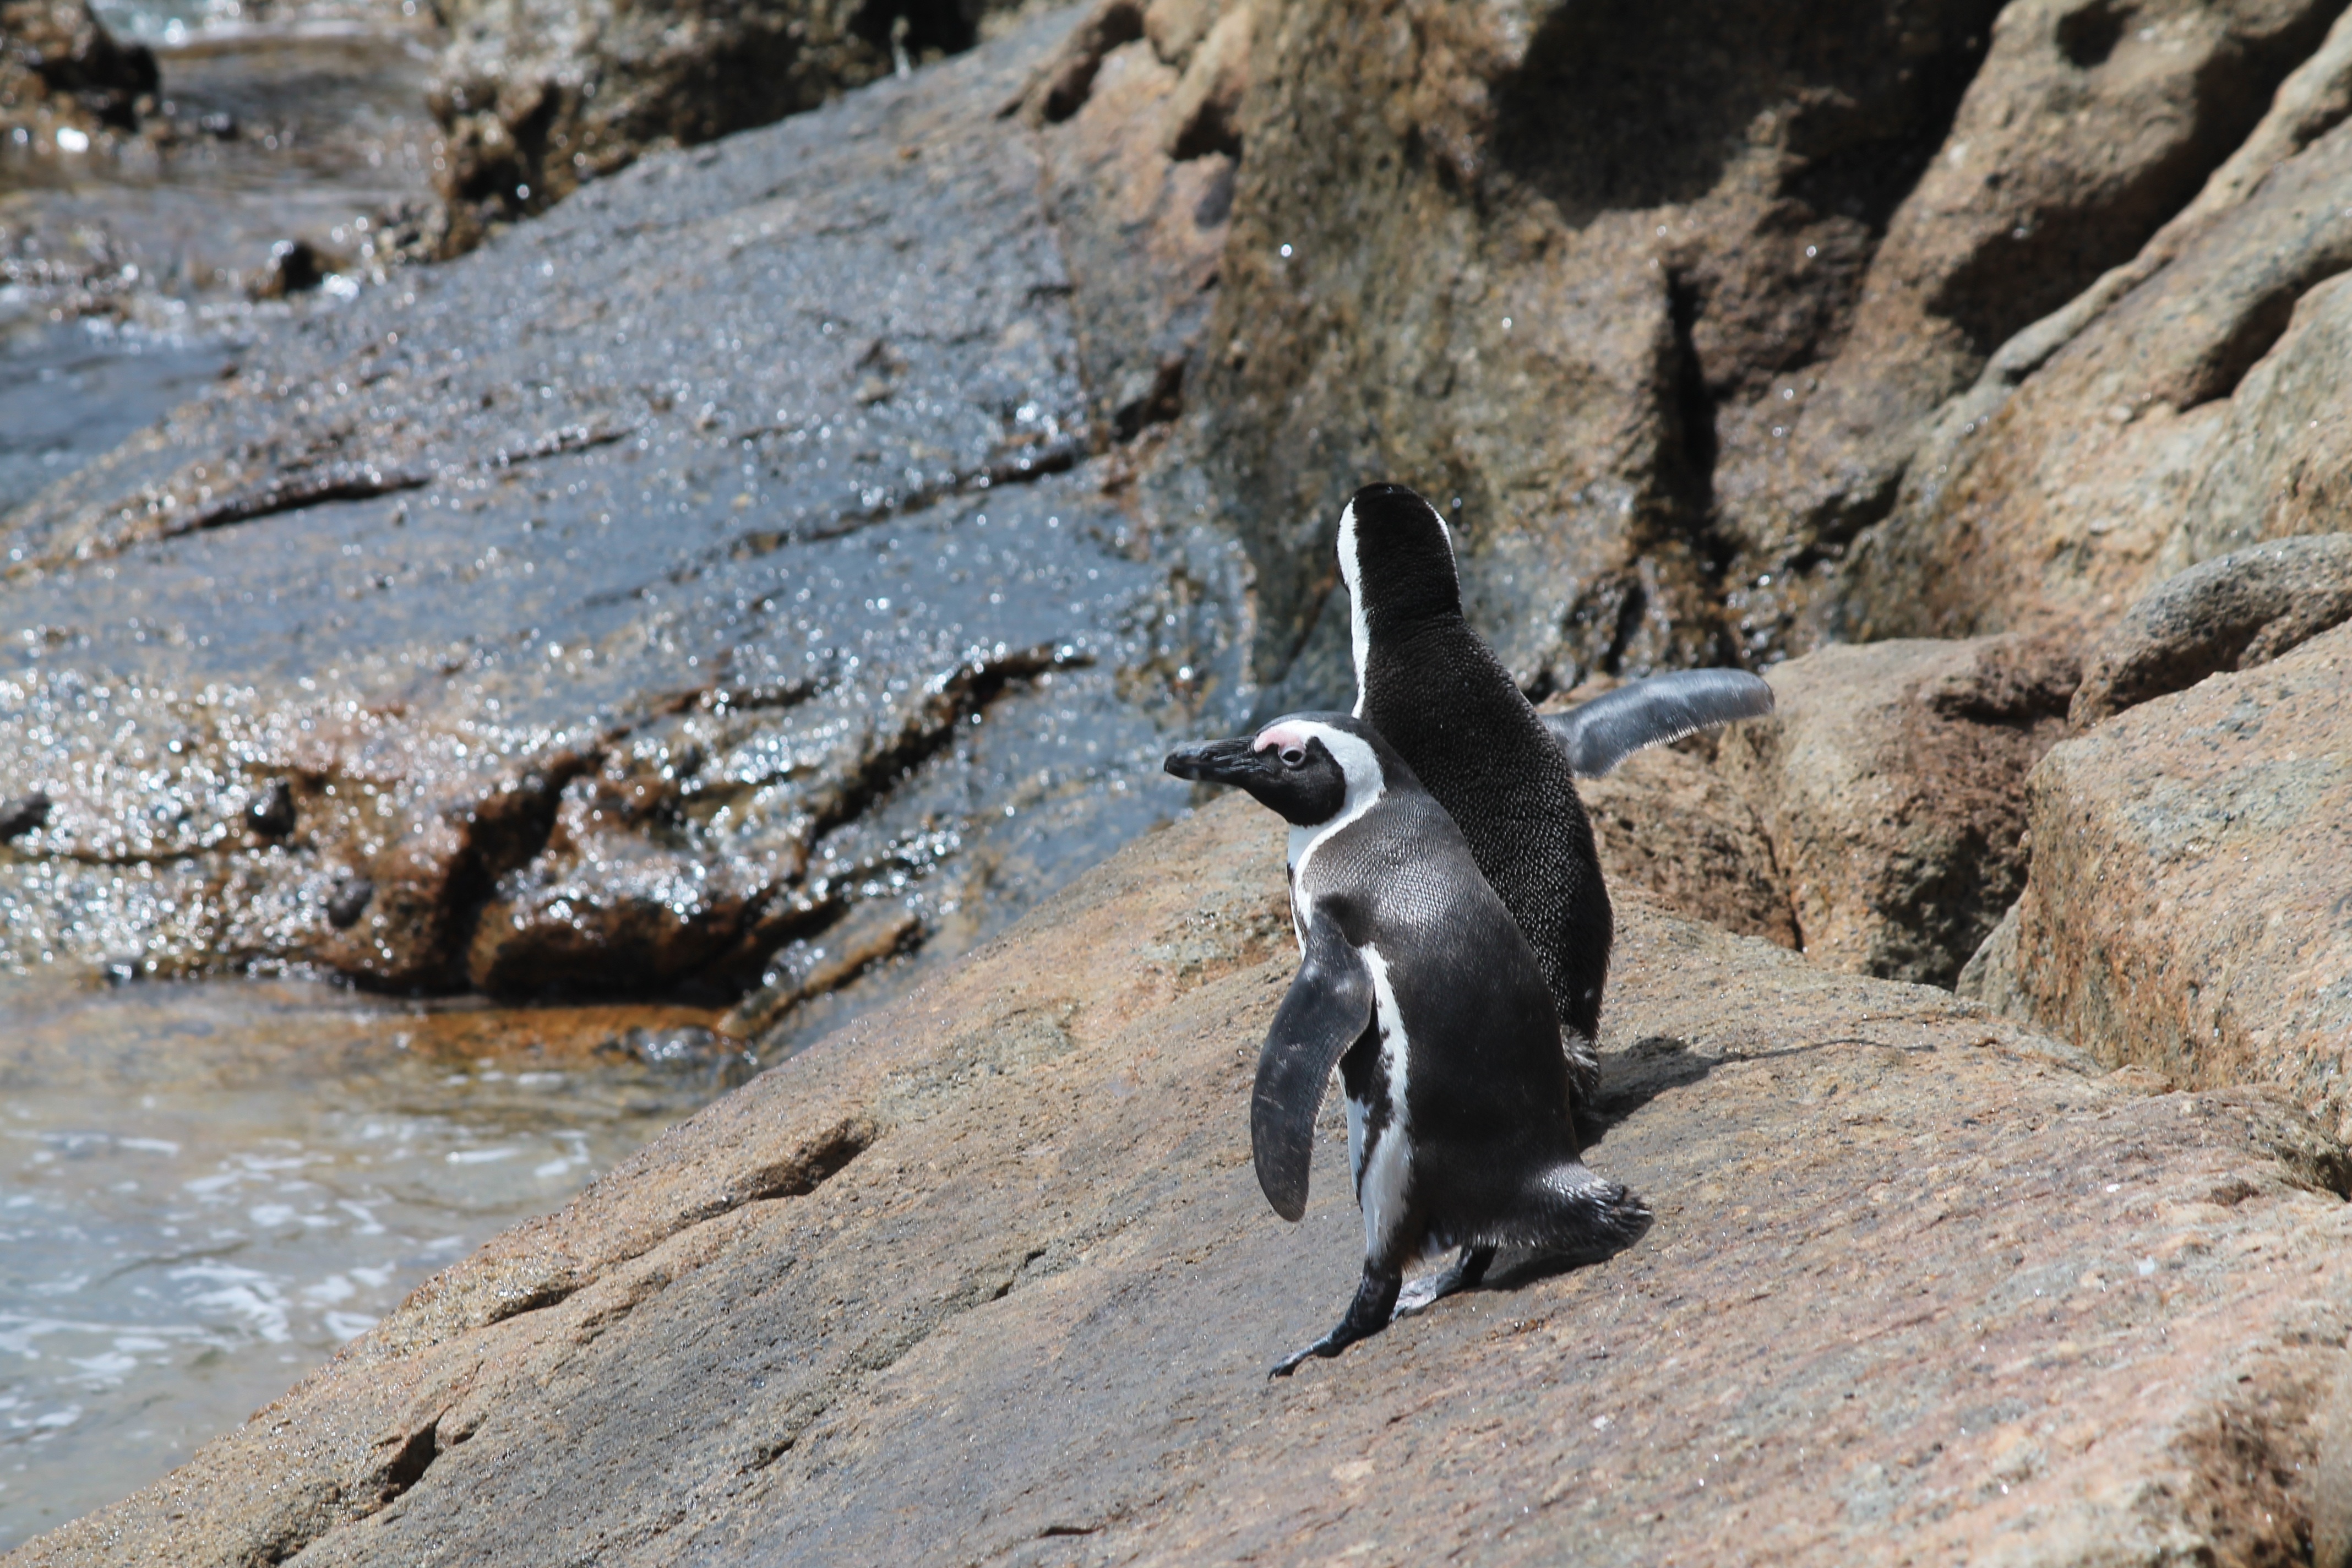
bird, wildlife, zoo, fauna, penguin, vertebrate, penguins, south africa, flightless bird, boulders beach, cape point, perching bird